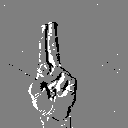
ASL letter: u